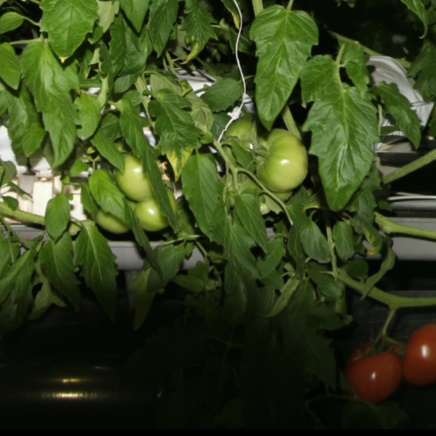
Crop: tomato